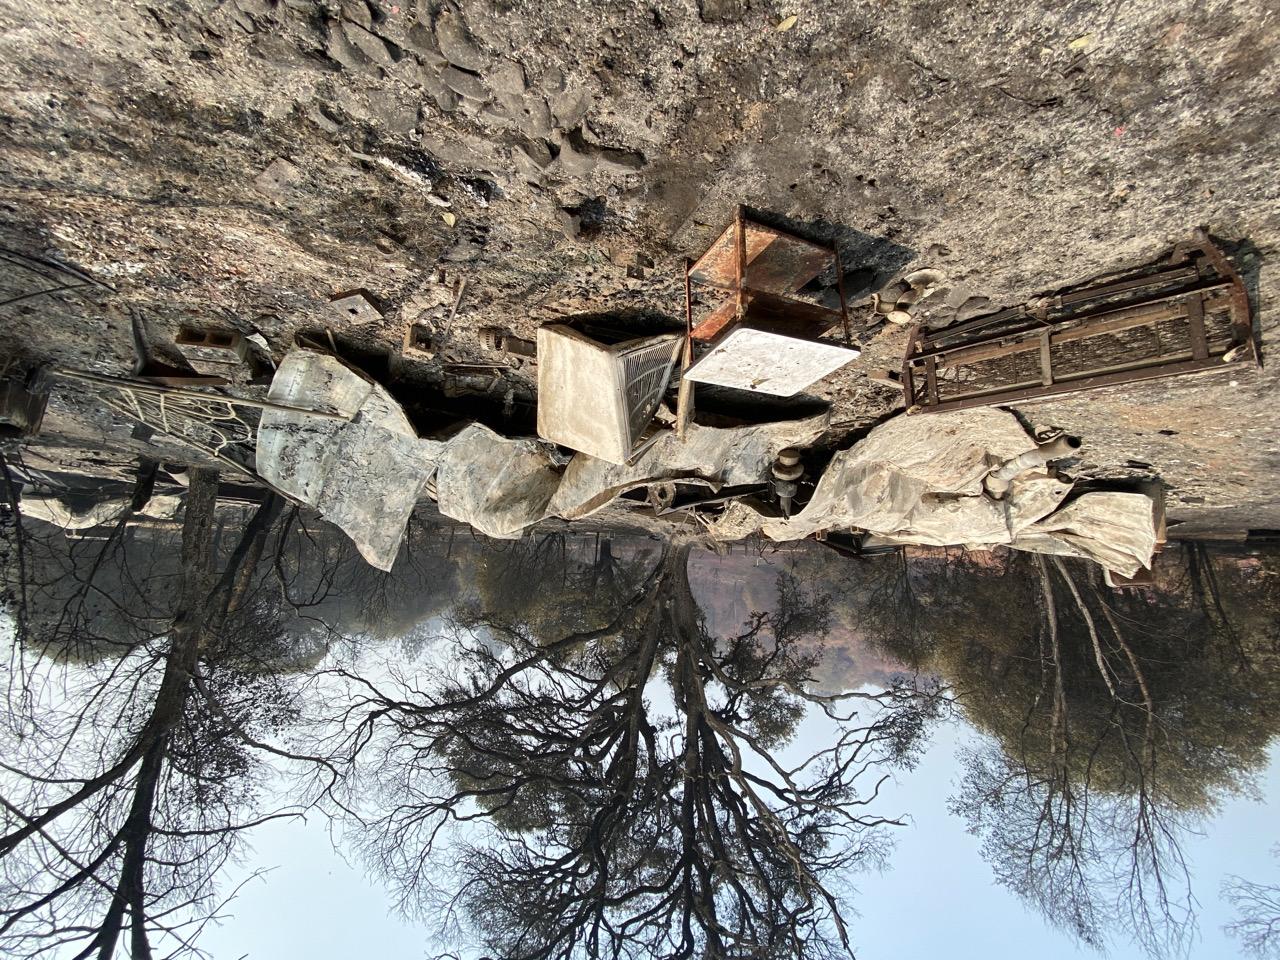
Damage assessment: destroyed